Institutional Revolutionary Party

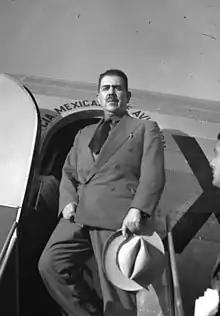
Lázaro Cárdenas in 1937

The PNR incorporated other political parties under its umbrella, the "Partido Radical Tabasqueño", of Tomás Garrido Canabal; the Yucatán-based "Partido Socialists del Sureste", of Felipe Carrillo Puerto; and the "Partido Socialista Fronterizo" of Emilio Portes Gil, the current interim president. CROM's political arm, the Laborist Party, was not part of the coalition. The party developed a written set of principles and a platform that drew support from "agraristas" and workers in the Laborist Party. "The PNR is the instrument of political action by means of which Mexico's great campesino and worker masses fight to keep control of the public power in their hands, a control wrested from the landowning and privileged minorities through the great armed movement that began in 1910."